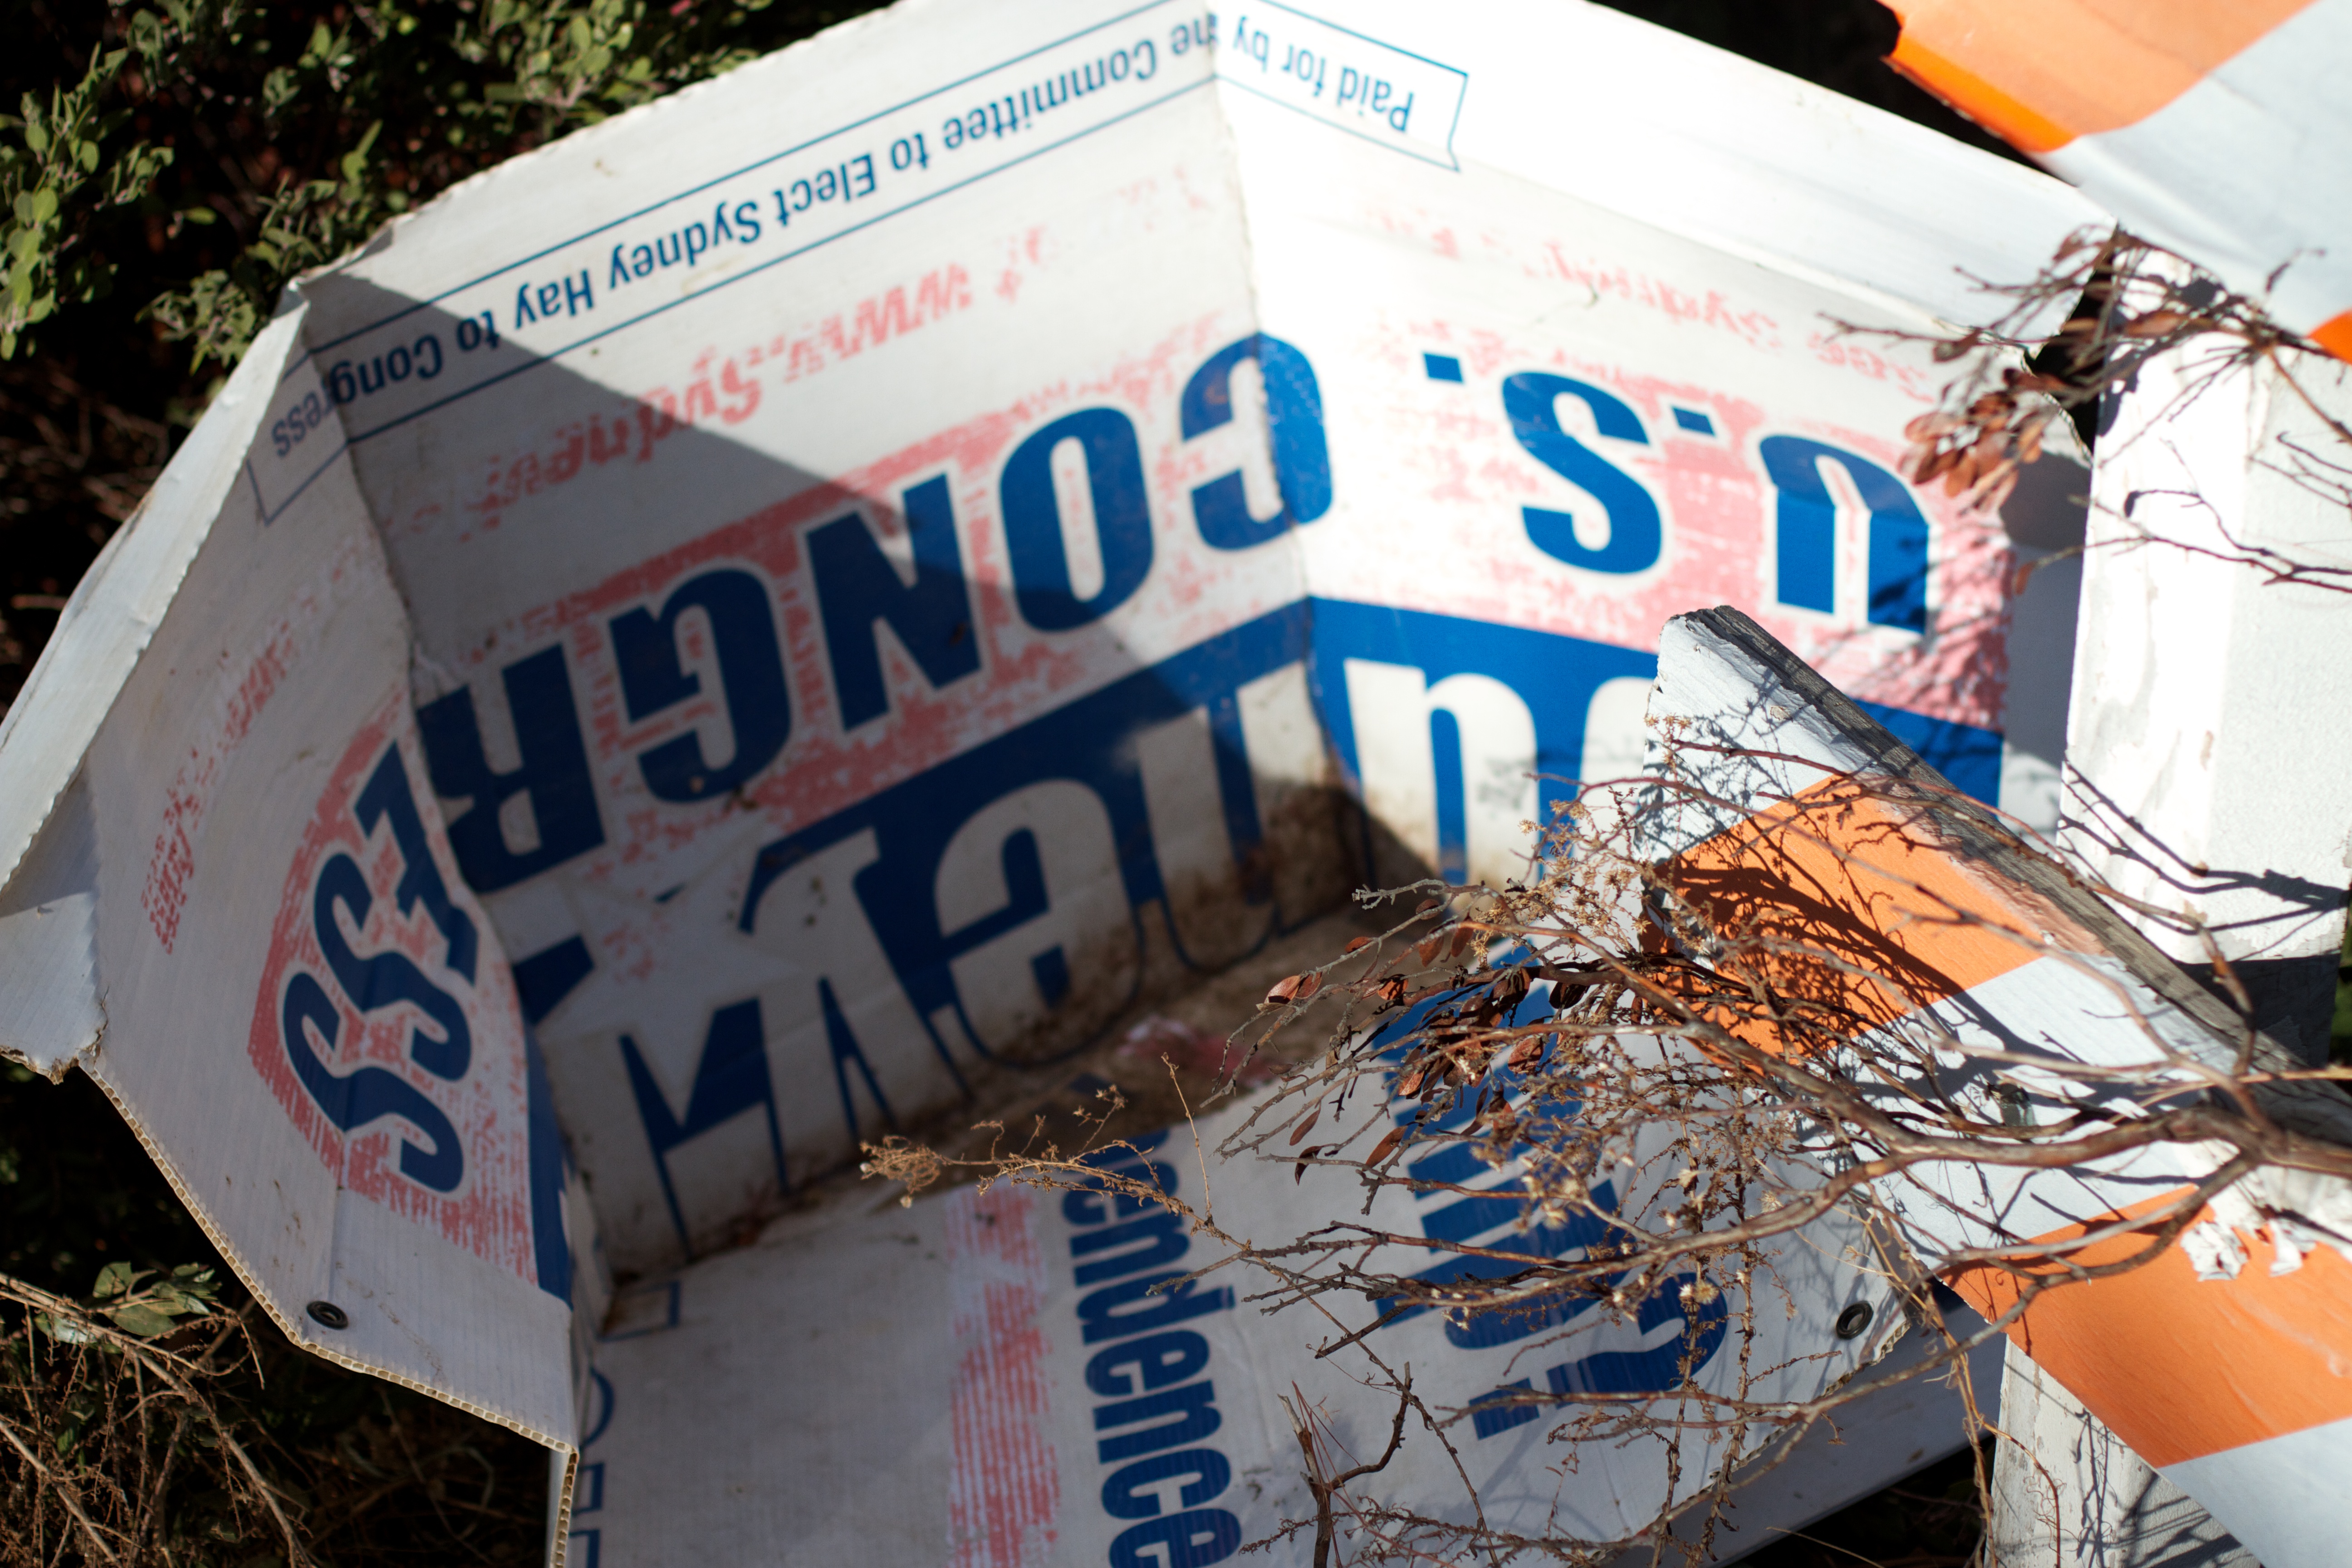
advertising, vehicle